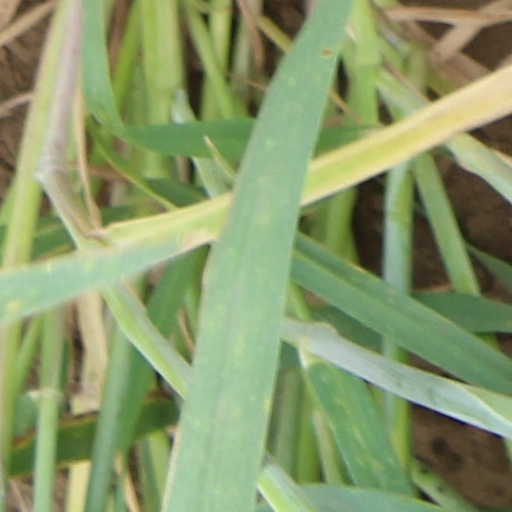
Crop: wheat